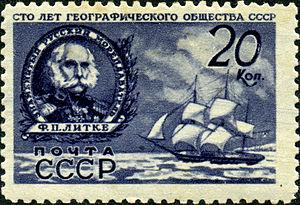
Le comte Friedrich Benjamin von Lütke est un navigateur, géographe et explorateur allemand de la Baltique, sujet de l'Empire russe, né le 17 septembre 1797 et décédé le 8 août 1882. Il devint amiral en 1855 et comte en 1866. Friedrich von Lütke fut membre-correspondant, membre d'honneur puis président de l'Académie impériale des sciences de Saint-Pétersbourg. Il a également été membre honoraire de nombreux autres établissements scientifiques russes et étrangers, et membre-correspondant de l'Académie des sciences de Paris, sous le nom de Frédéric Lütke.